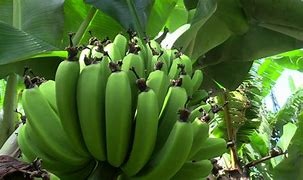
Label: banana